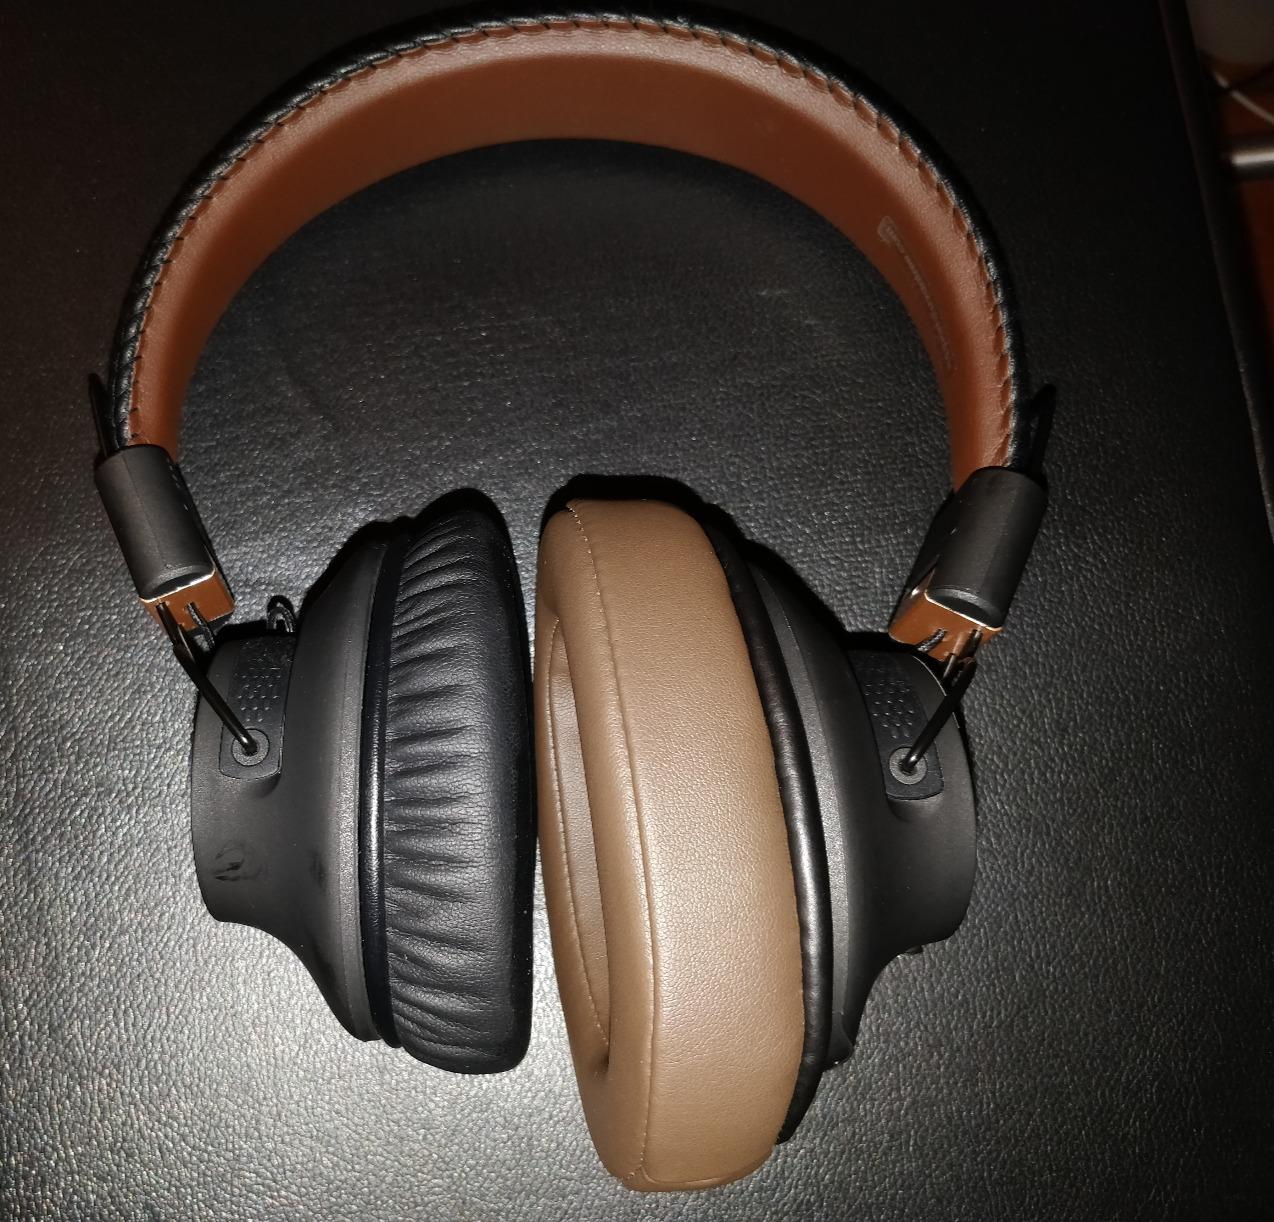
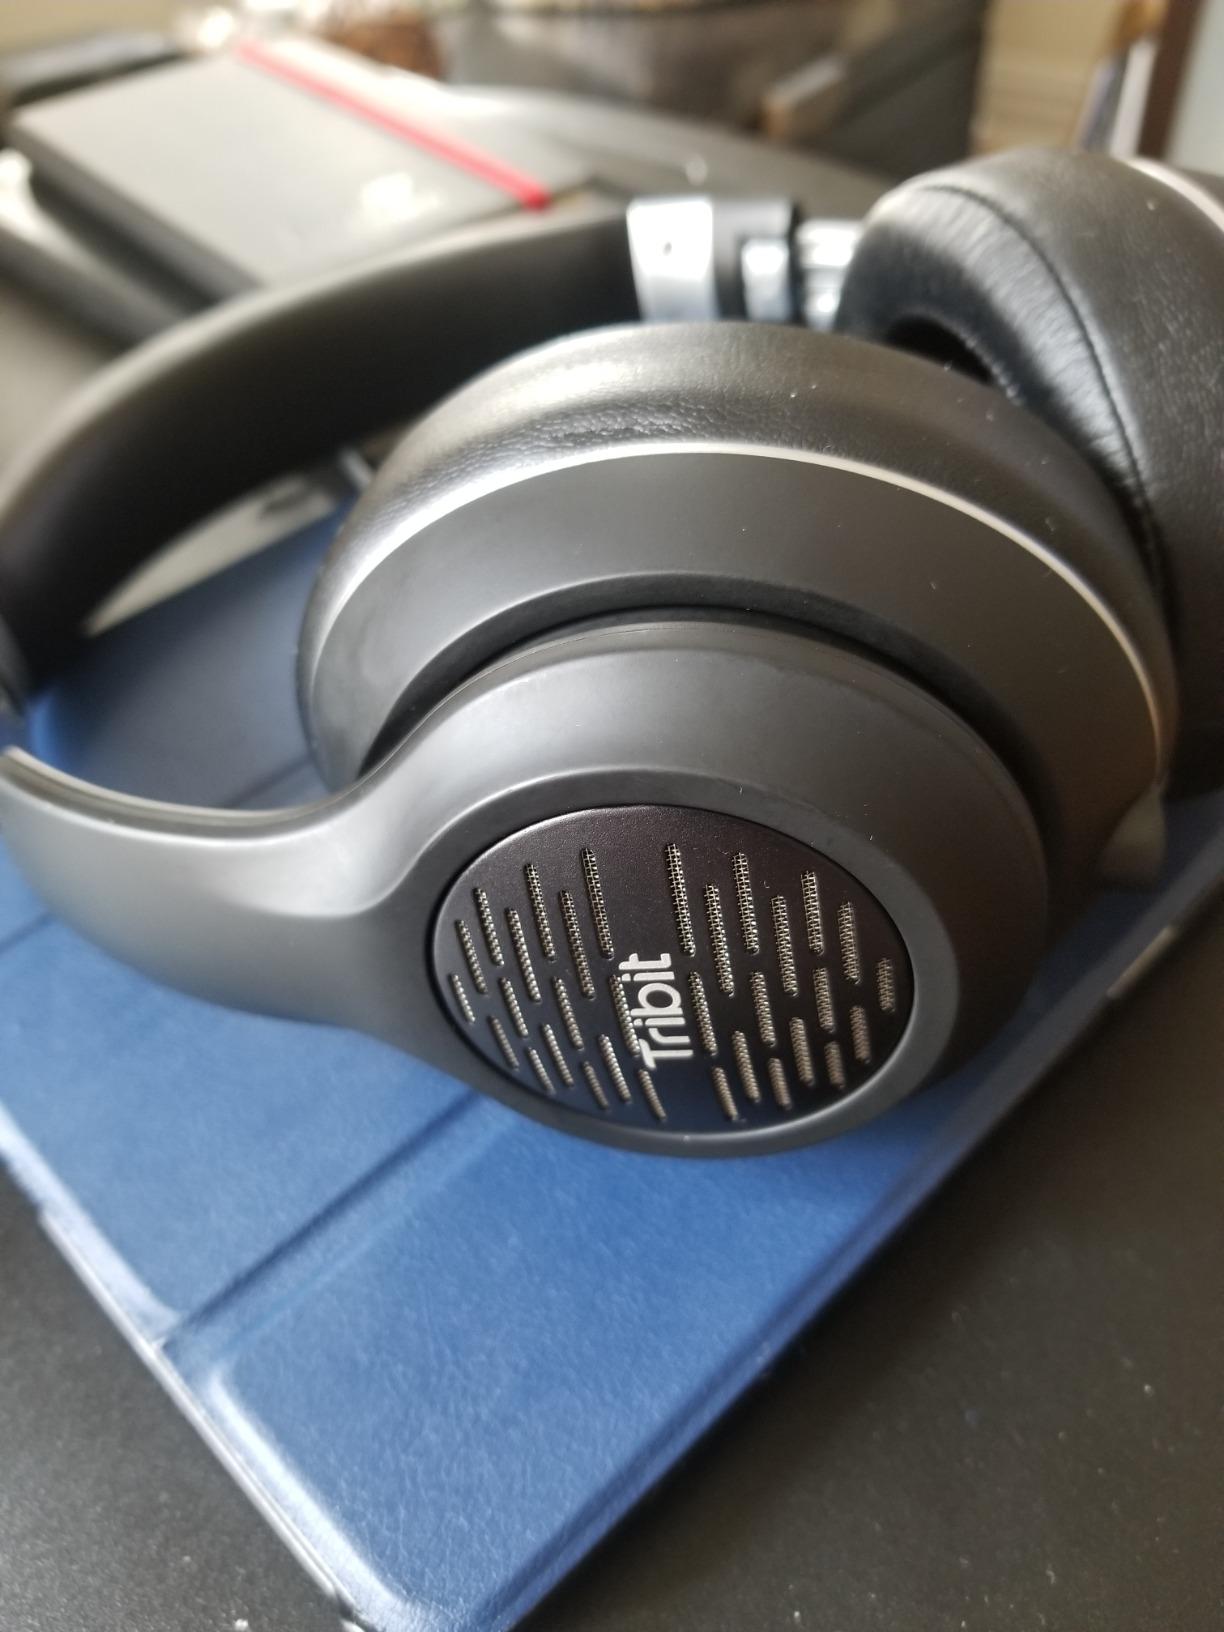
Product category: headphones
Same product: no